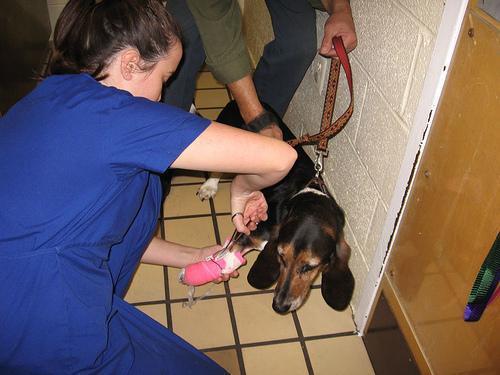
basset